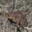
Label: frog